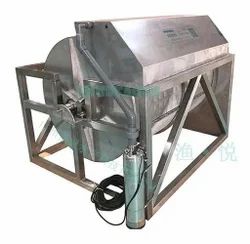
Label: Rotary_Drum_Filters